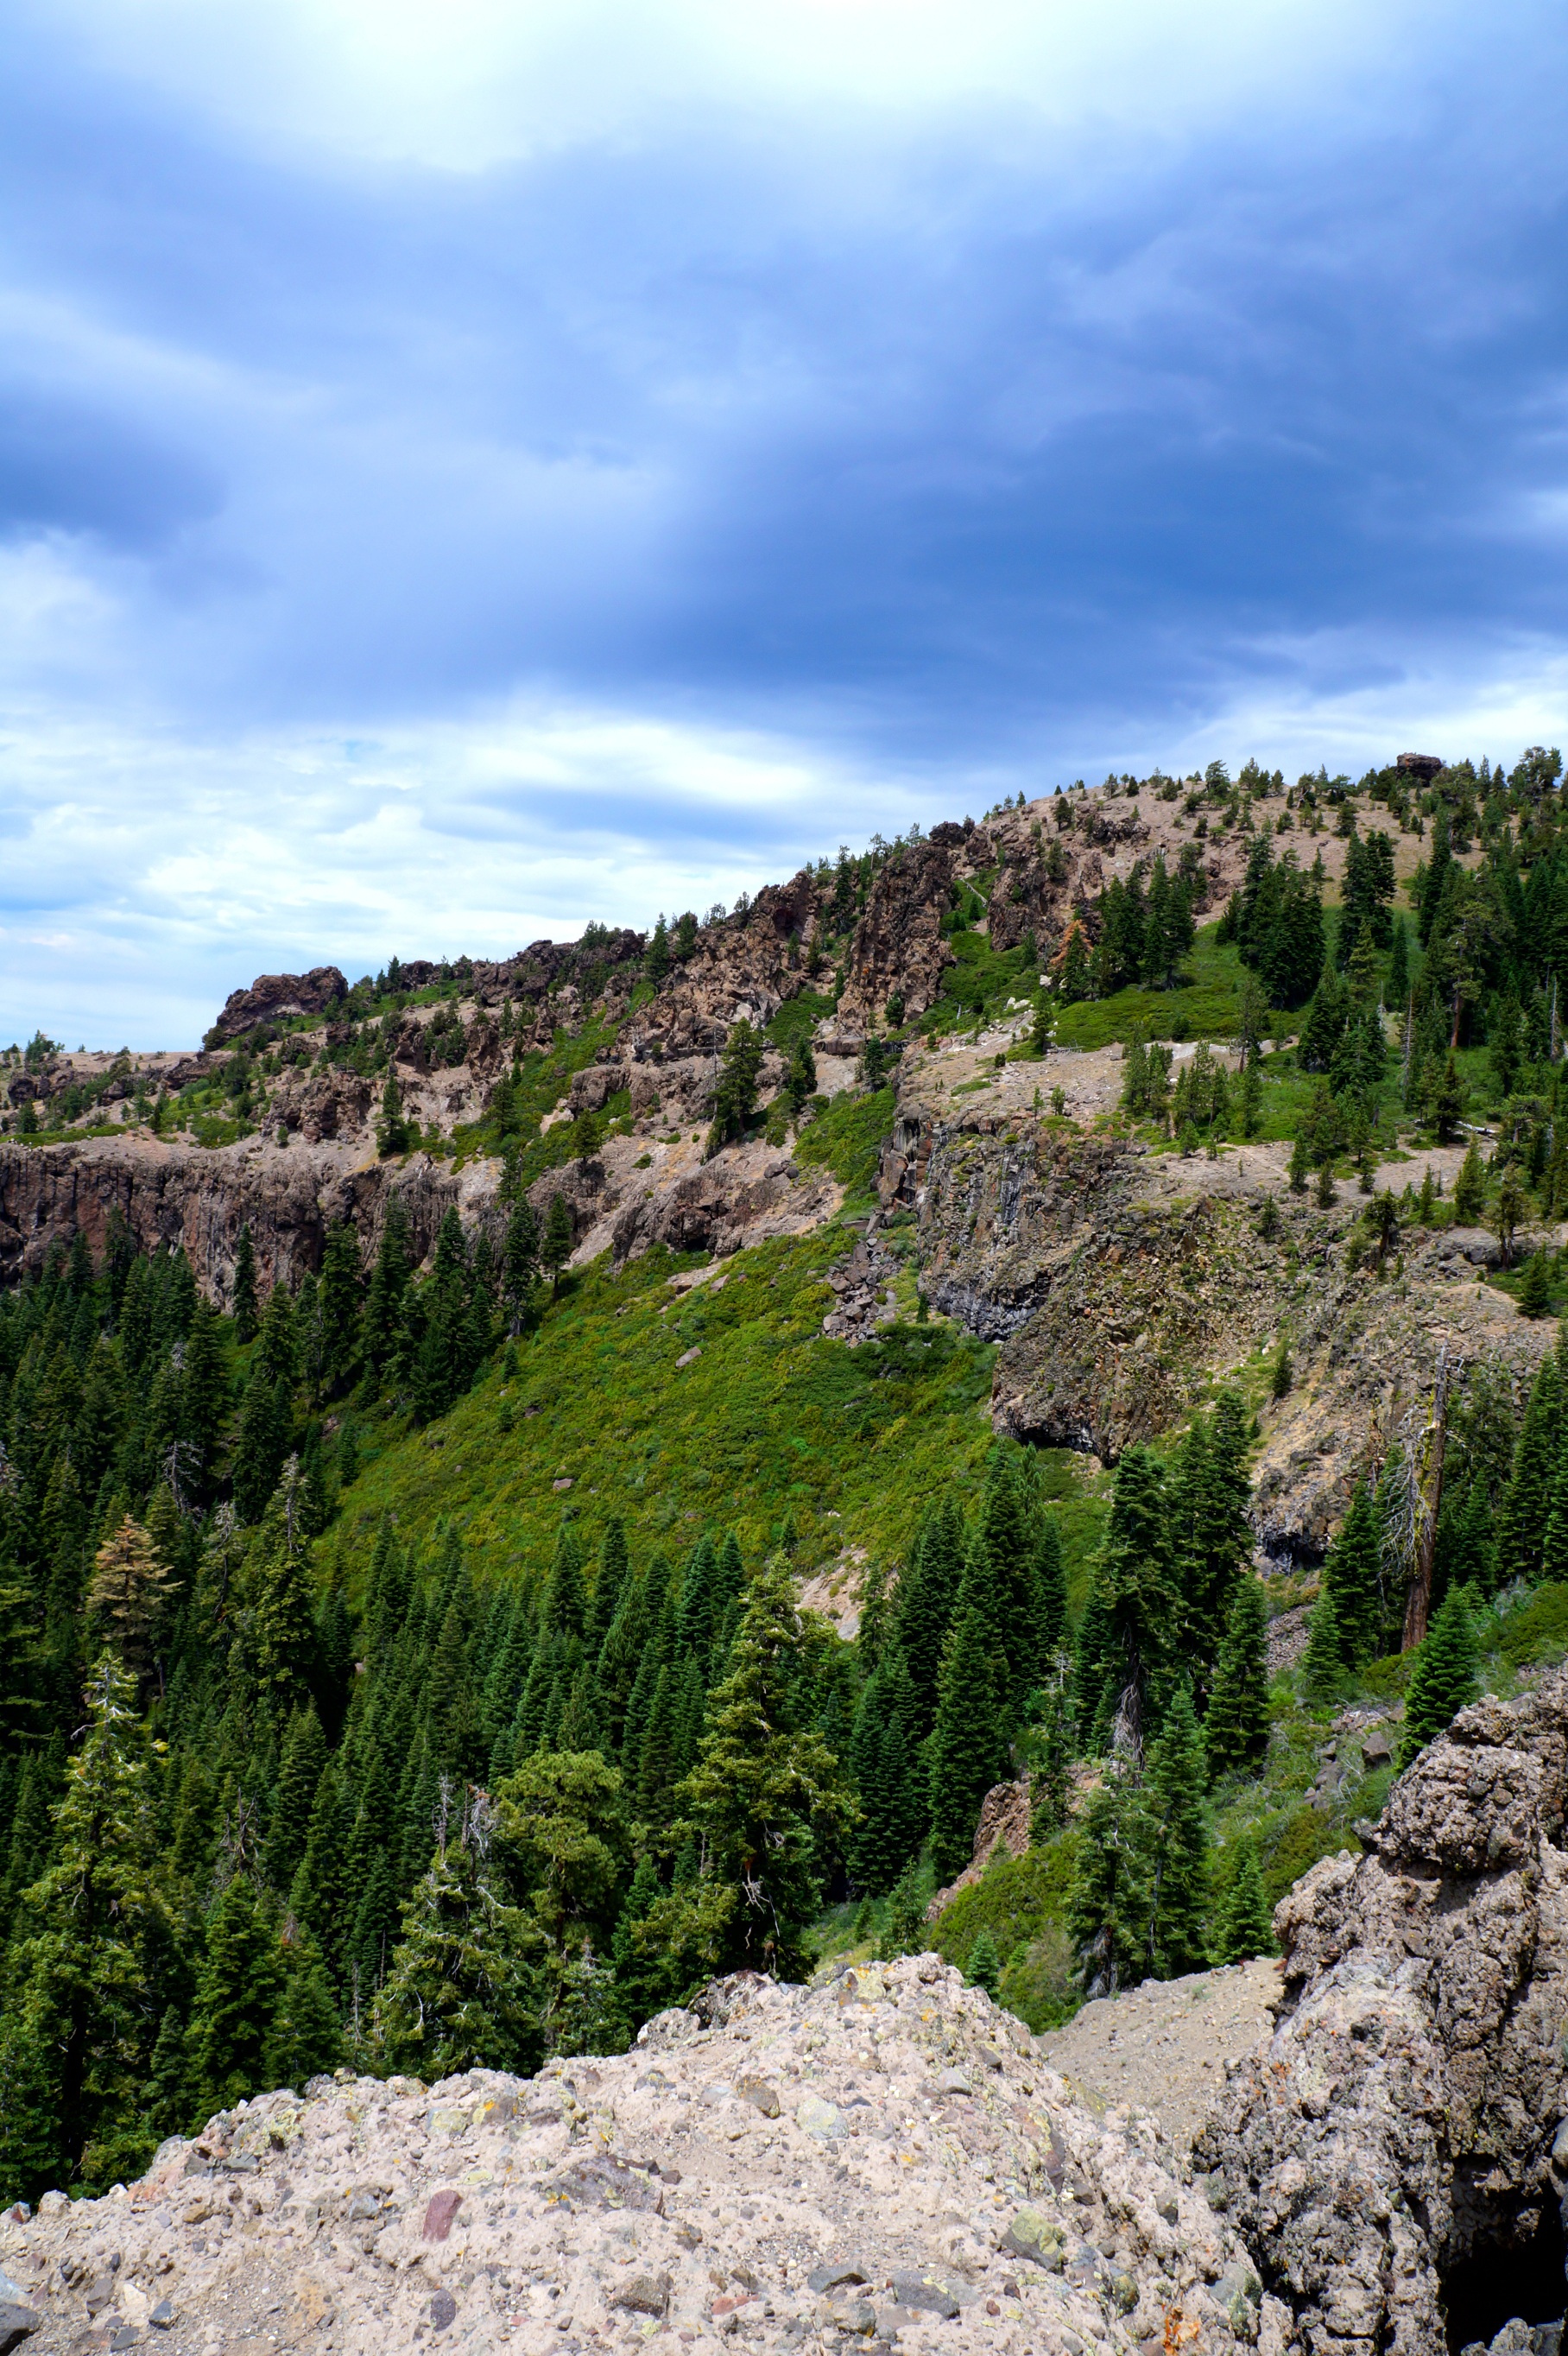
landscape, sea, coast, tree, nature, forest, outdoor, rock, wilderness, mountain, hill, flower, adventure, valley, mountain range, cliff, environment, natural, park, terrain, material, ridge, geology, cliffs, badlands, plateau, landform, geographical feature, mountainous landforms